French wine

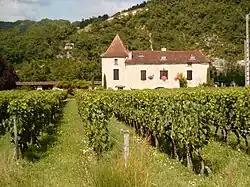
A Cahors chateau and vineyard

The concept of terroir, which refers to the unique combination of natural factors associated with any particular vineyard, is important to French "vignerons". It includes such factors as soil, underlying rock, altitude, slope of hill or terrain, orientation toward the sun, and microclimate (typical rain, winds, humidity, temperature variations, etc.). Even in the same area, no two vineyards have exactly the same terroir, thus being the base of the "Appellation d'origine contrôlée" (AOC) system that has been a model for appellation and wine laws across the globe. In other words: when the same grape variety is planted in different regions, it can produce wines that are significantly different from each other. In France the concept of "terroir" manifests itself most extremely in the Burgundy region.